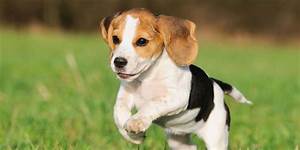
Label: dog